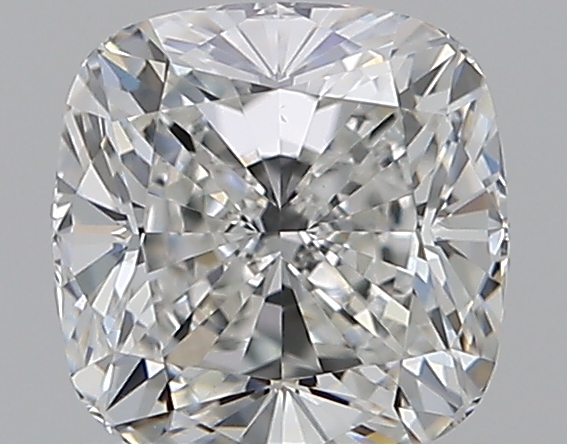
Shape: cushion
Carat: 0.7
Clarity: VS1
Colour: G
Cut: EX
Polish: EX
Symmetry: EX
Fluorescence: N
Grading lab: GIA
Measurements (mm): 5.11 x 5.01 x 3.37